Italy national football team

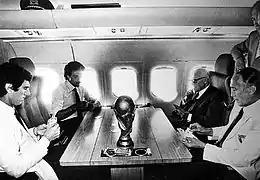
One of the widely remembered pictures of the 1982 World Cup, Italian President Sandro Pertini playing "scopone" with Dino Zoff, Franco Causio and coach Bearzot.

In 1968, Italy hosted the European Championship and won the tournament in its first participation, beating Yugoslavia in Rome and winning their first major competition since the 1938 World Cup. The final ended in a 1–1 draw after extra time, and the rules of the time required the match to be replayed a few days later. This would be the only time the final of the European Championship or World Cup was replayed. On 10 June 1968, Italy won the replay 2–0 (with goals from Gigi Riva and Pietro Anastasi) to take the trophy.